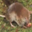
Label: shrew